Answer in natural language. Considering the relative positions, where is Pillow with respect to sandal color derssing table? Choose between the following options: left or right
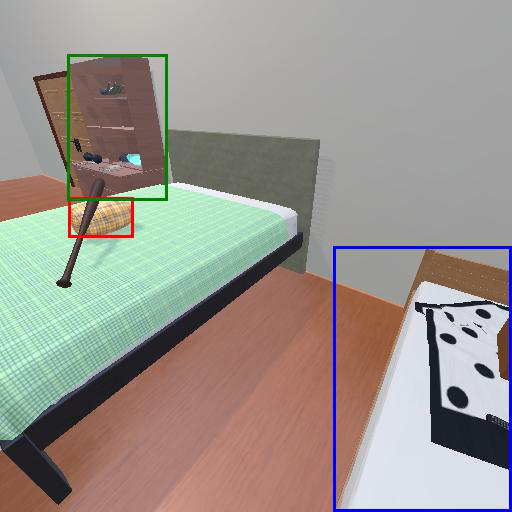
<answer>right</answer>